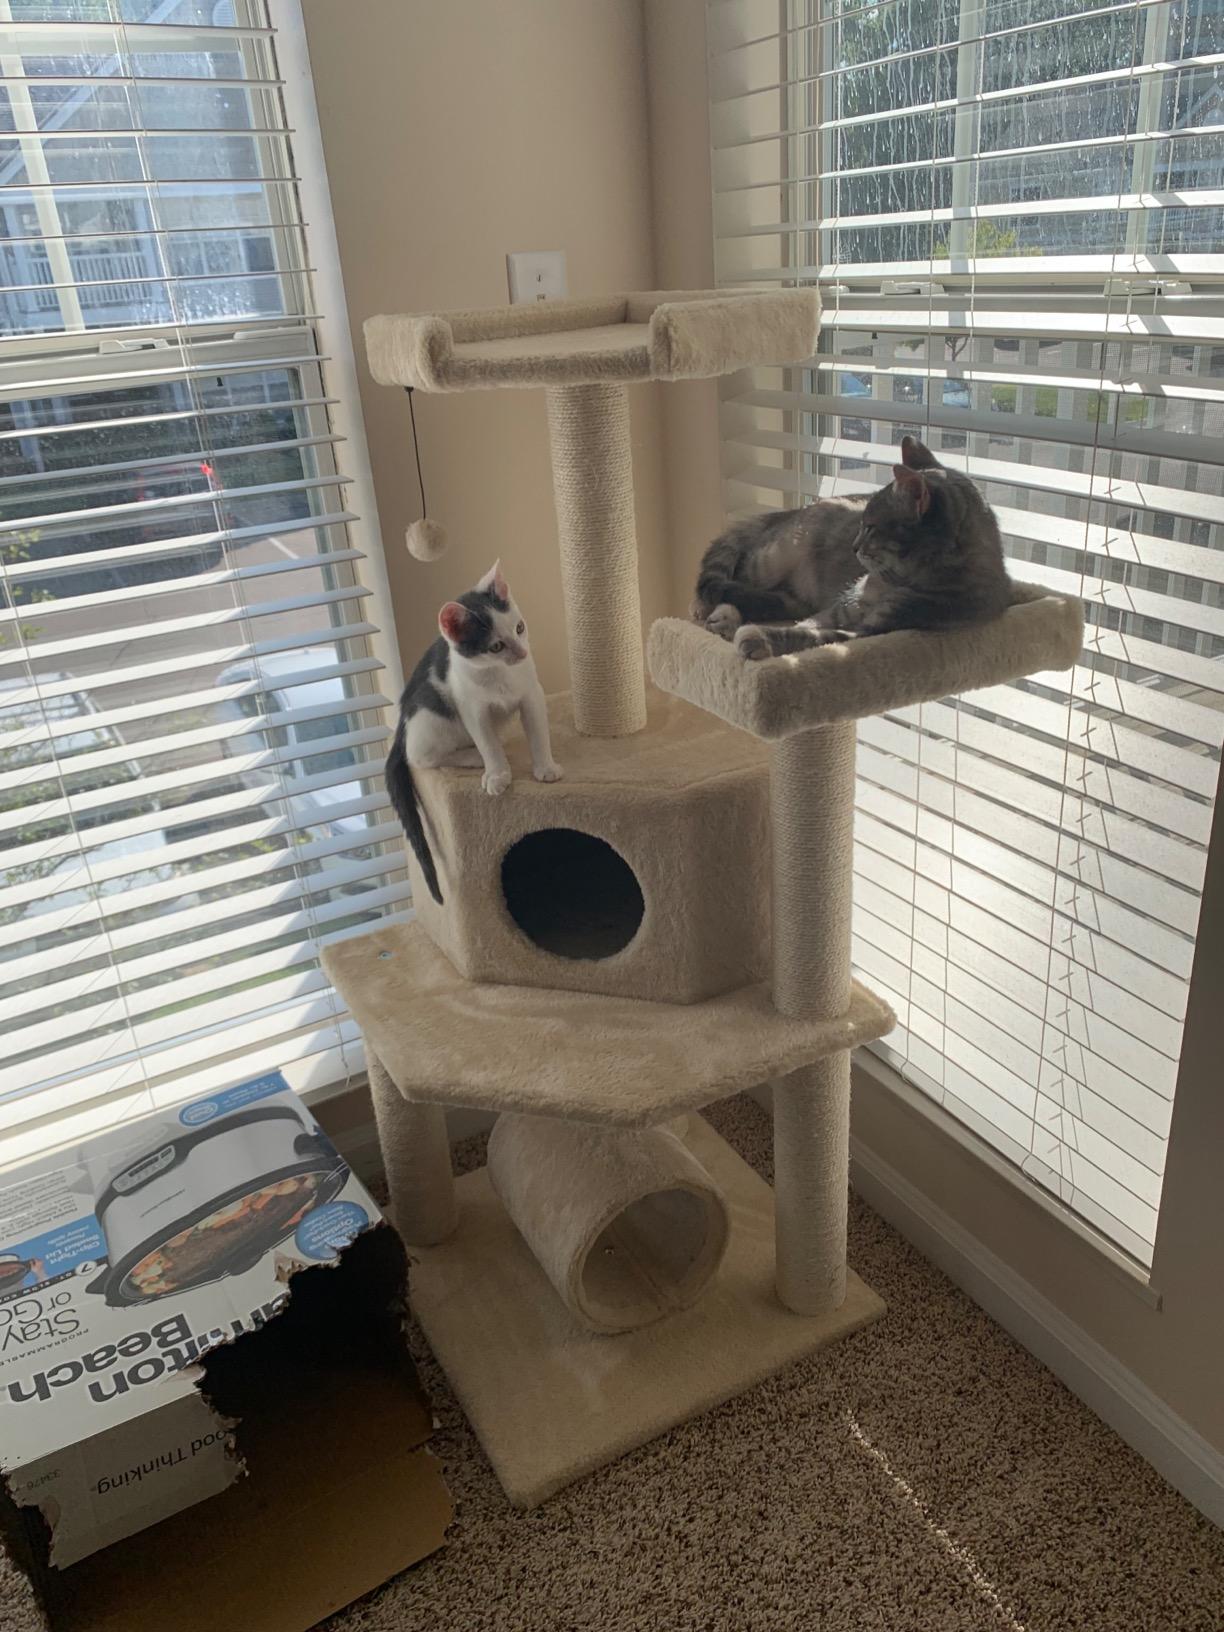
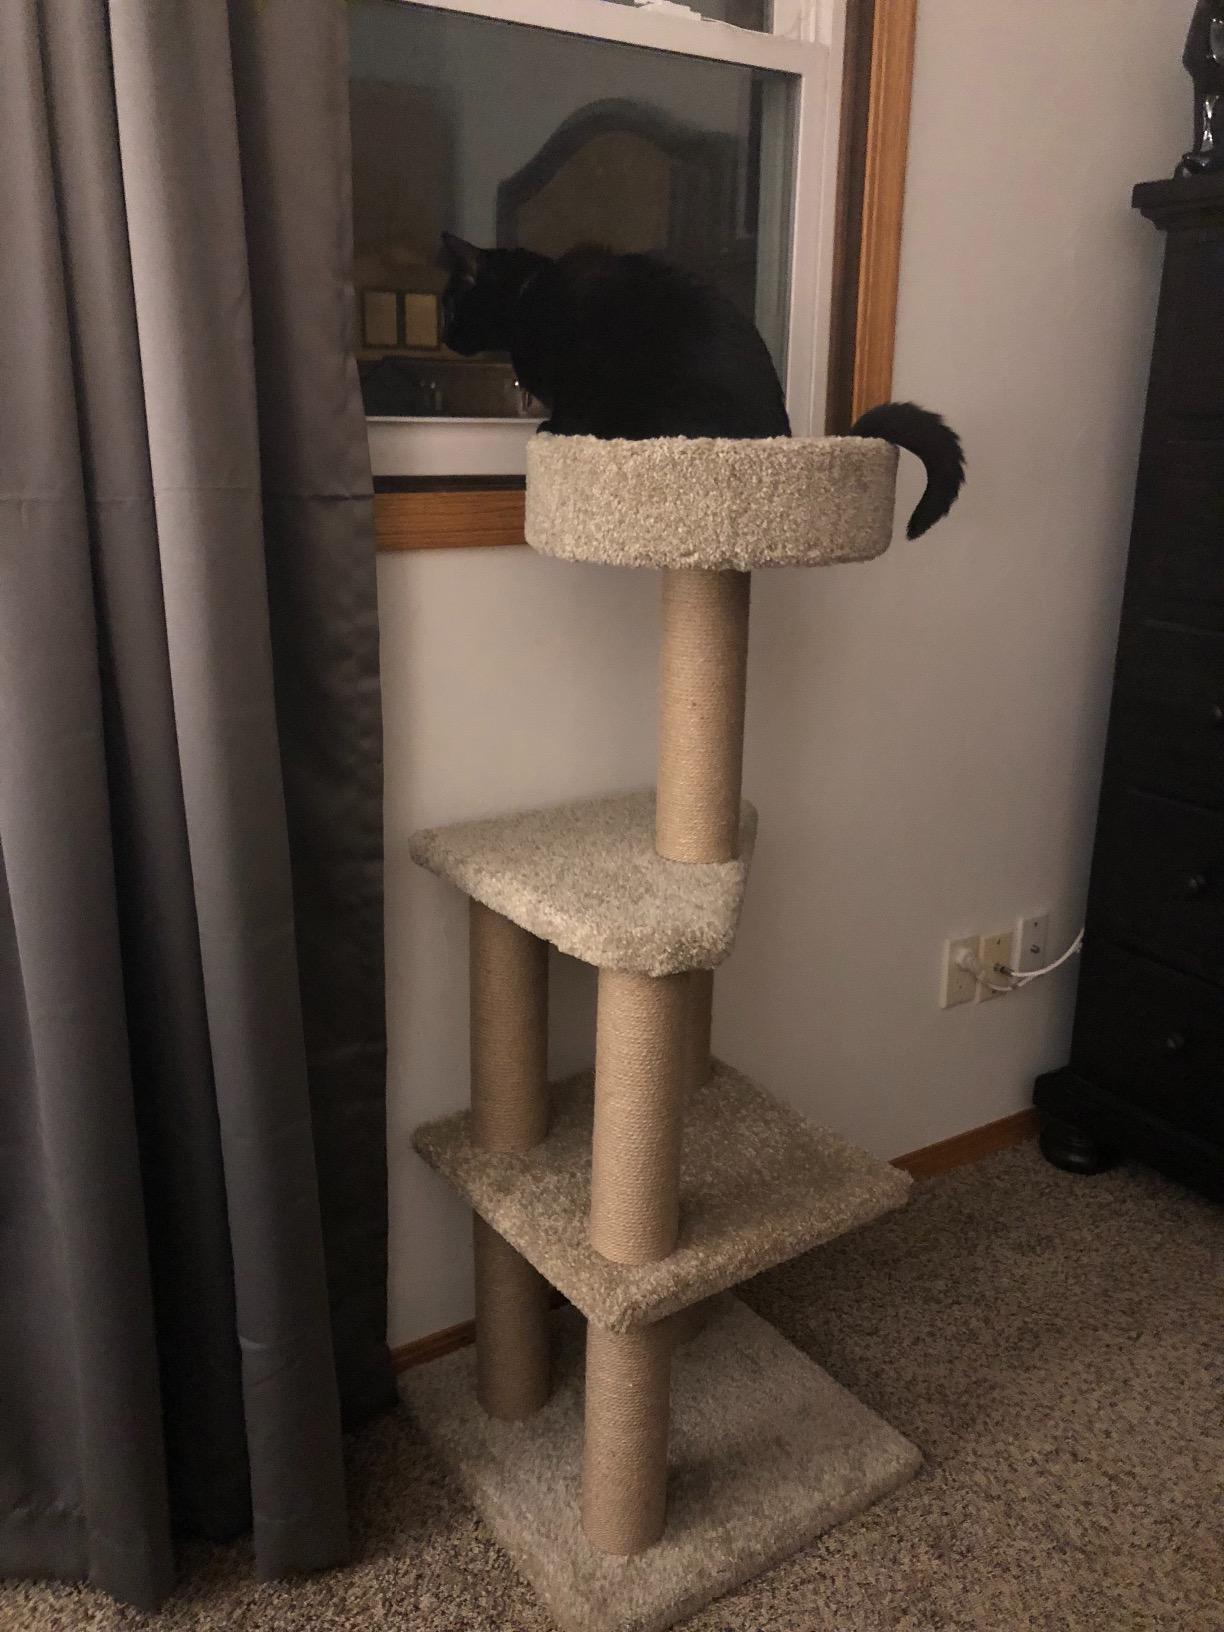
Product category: items_cat tree
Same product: no